Mata Hari (TV series)

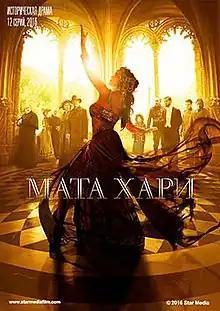

Mata Hari is a 2017 Russian television series, produced by International production company Star Media in association with Channel One (Russia) and Inter (Ukraine).